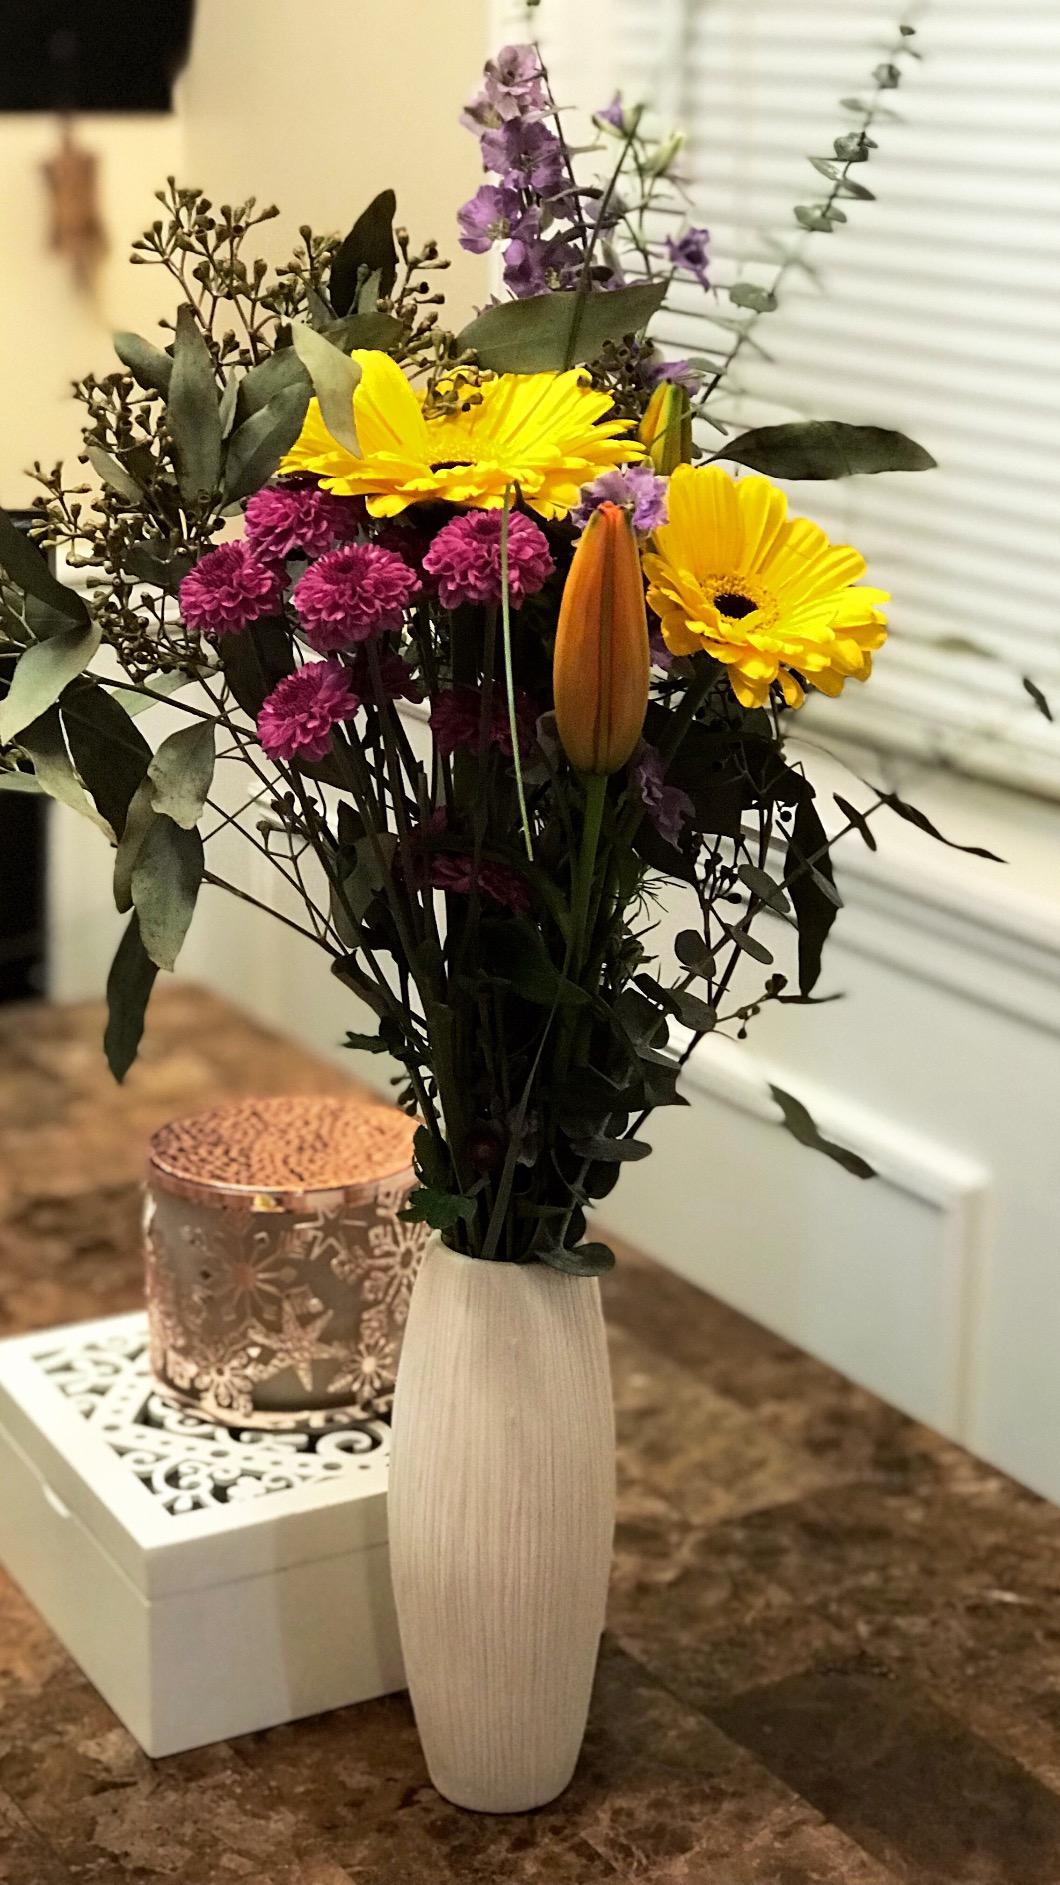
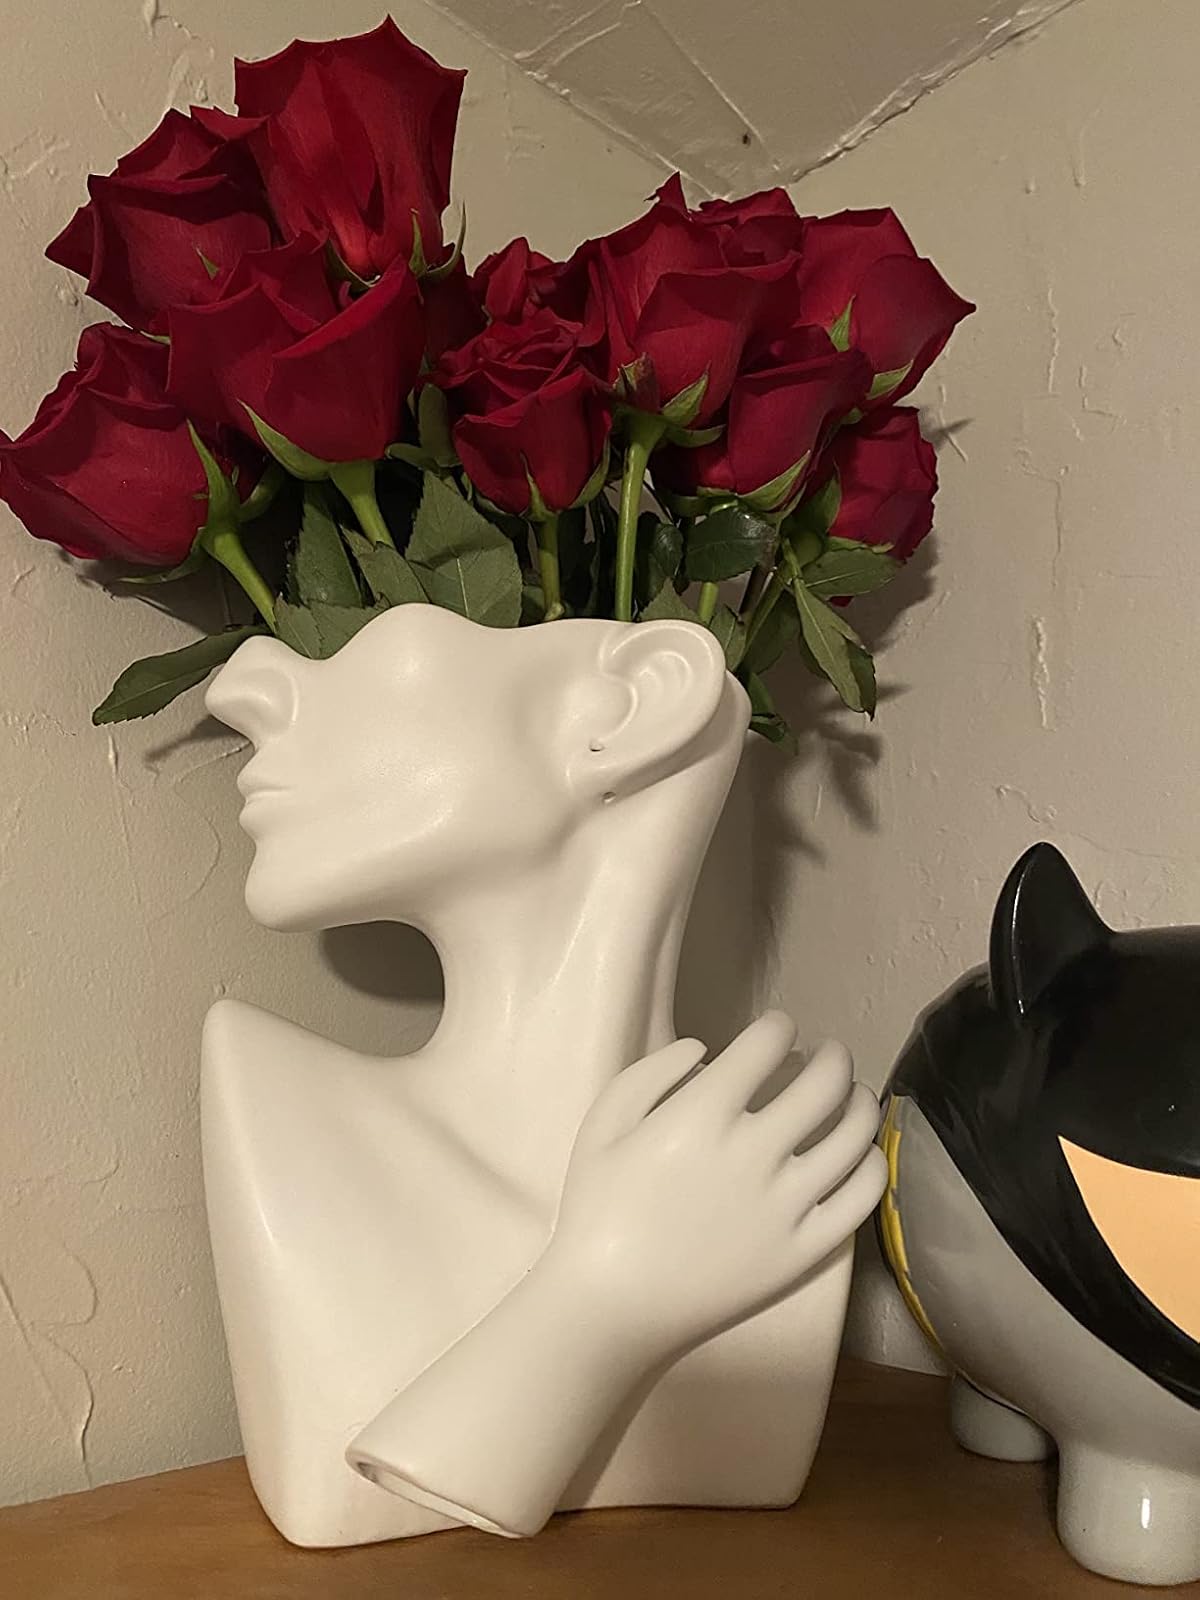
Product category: vase
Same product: no